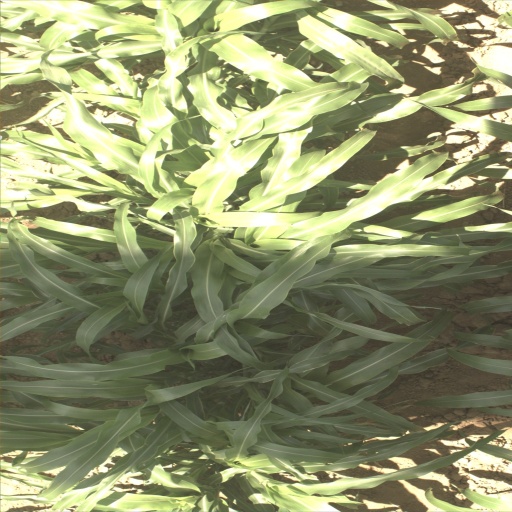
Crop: sorghum